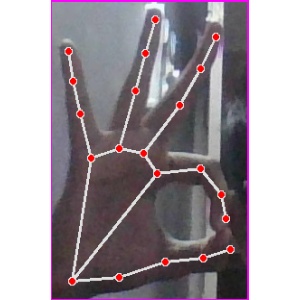
अक्षर: ण